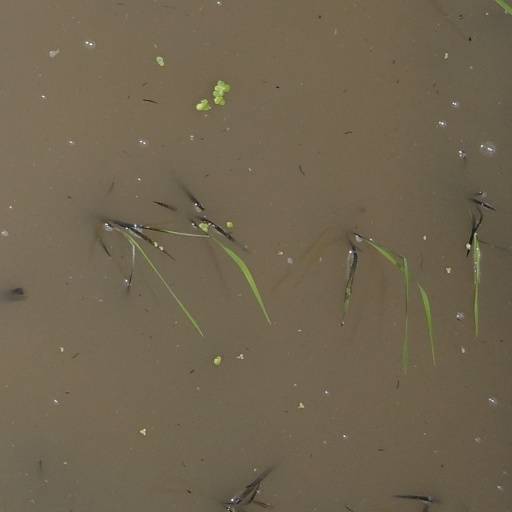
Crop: rice